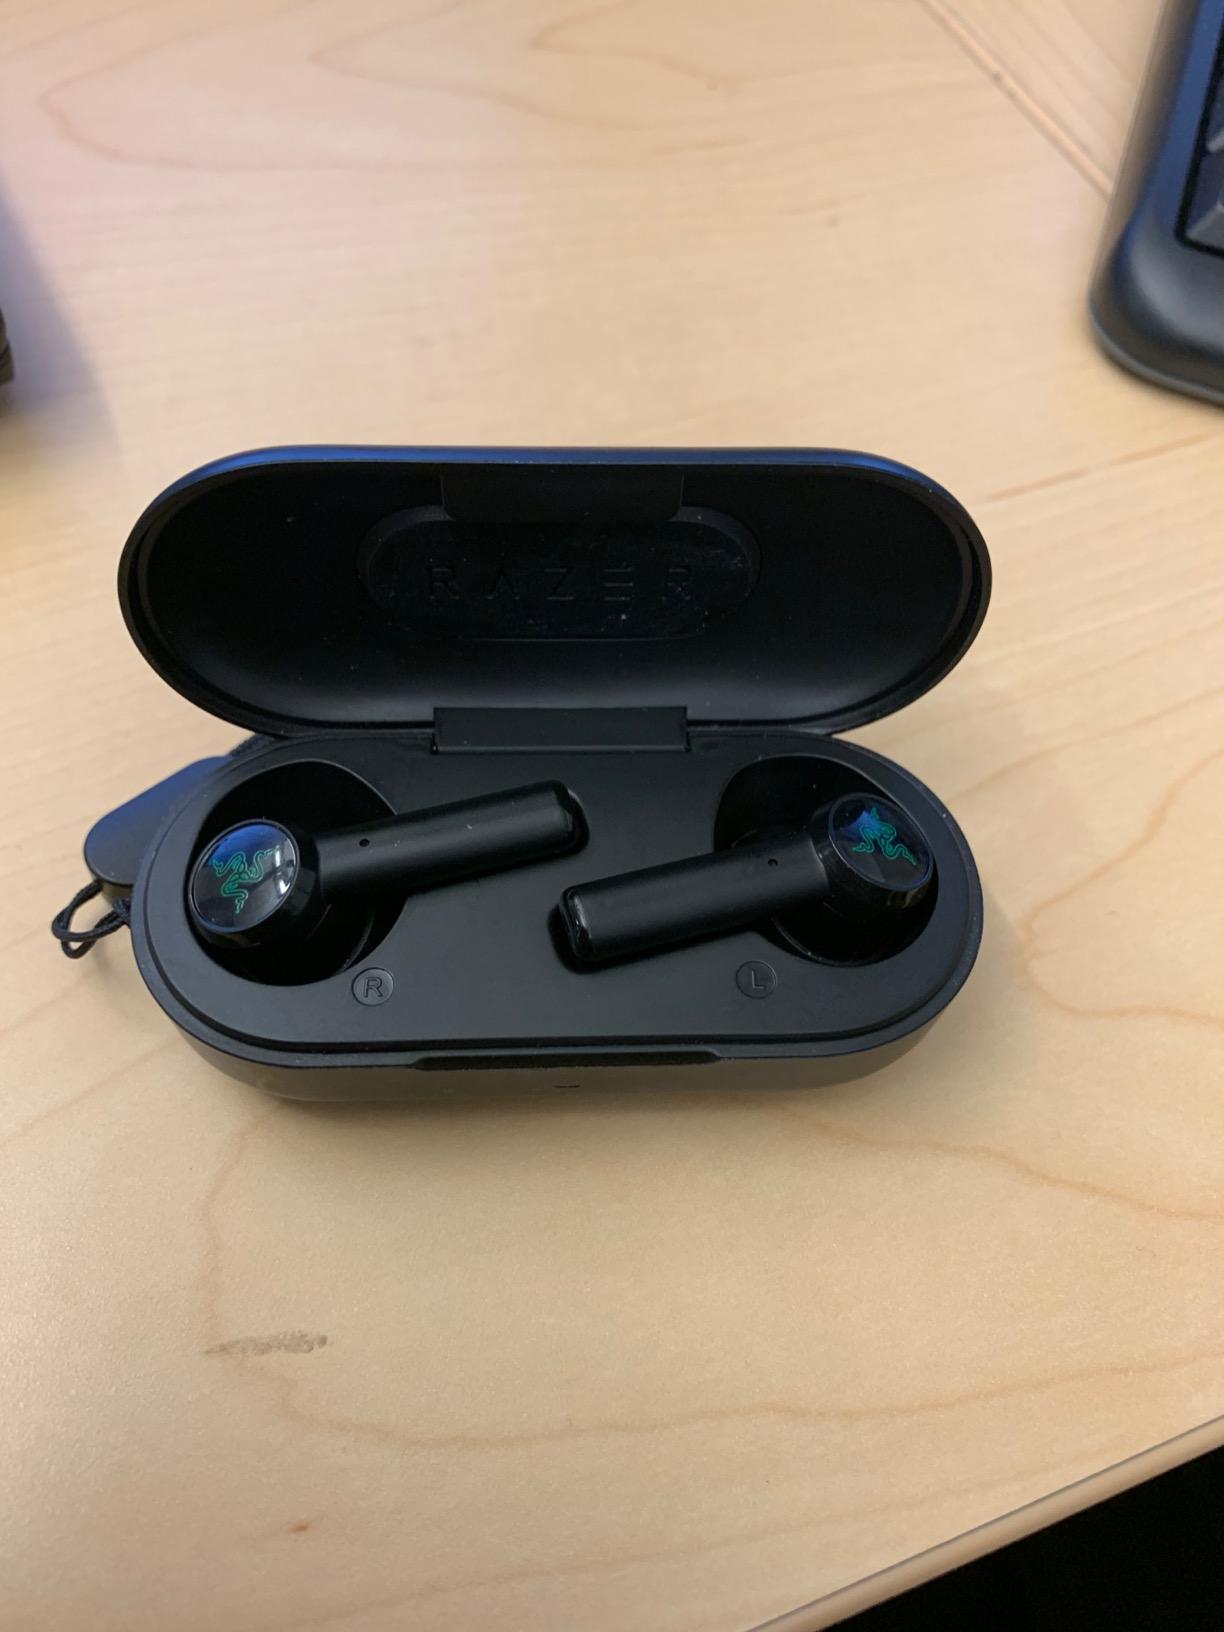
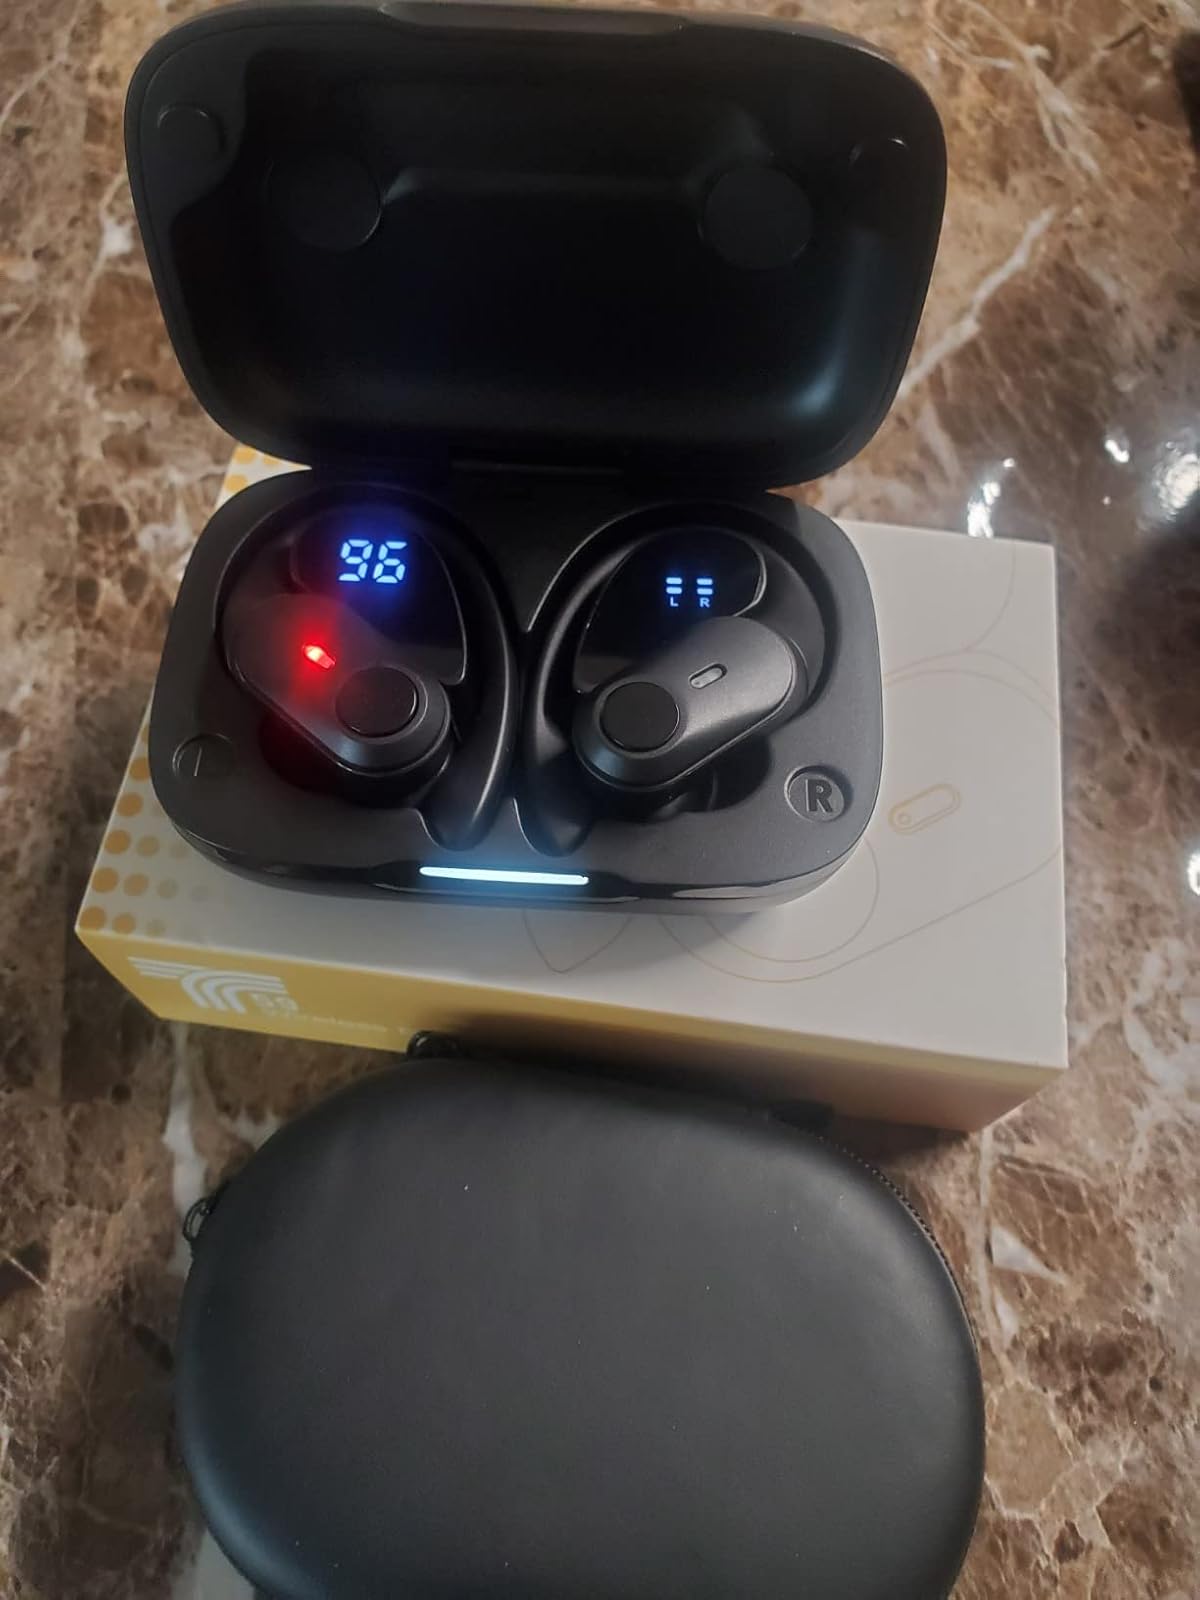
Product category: earbuds
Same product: no